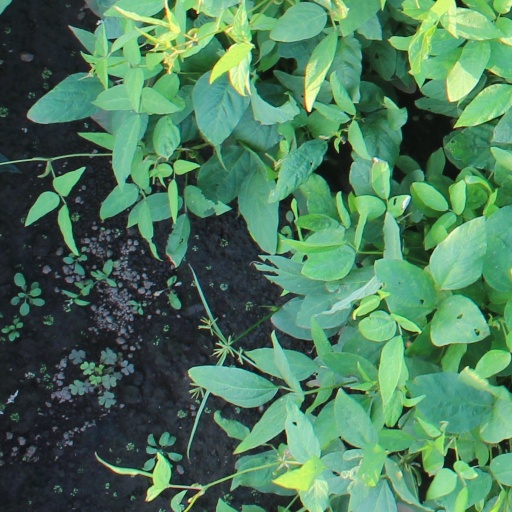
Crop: soybean